Echo Park

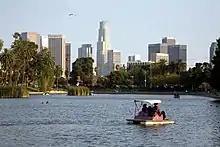
Echo Park, with the Downtown Los Angeles skyline in the background

According to the "Los Angeles Times" "Mapping L.A." project, Echo Park is in Central Los Angeles, between Hollywood and Downtown Los Angeles. It is situated near the 101, the 2, and the 5 freeways. Echo Park is flanked by Elysian Valley to the north and northeast, Elysian Park to the east, Chinatown and Downtown to the southeast, Westlake to the southwest and west, and Silver Lake to the northwest.